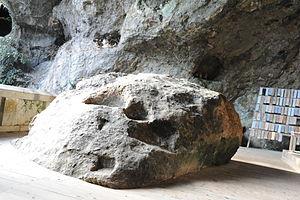
Pierre sur laquelle Miyamoto Musashi médita et écrivit le Gorin No Sho, ouvrage de stratégie et de sabre.
Le Livre des cinq anneaux, également connu sous le nom de Traité des cinq roues, en japonais Go rin no sho 五輪書, est un traité sur le sabre kenjutsu, écrit par Musashi Miyamoto vers 1645. À l'âge de 60 ans, Musashi se retire dans la grotte du Reigandō, à Kumamoto, pour réfléchir et écrire sur son art.